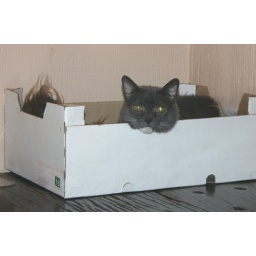
A cat in a box